Dangerous Lies (1921 film)

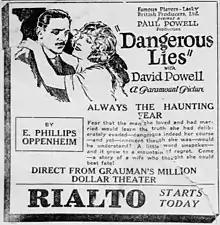
Contemporary American newspaper advertisement for the film.

Dangerous Lies is a 1921 British silent drama film directed by Paul Powell. Alfred Hitchcock is credited as a title designer. The film is now lost.